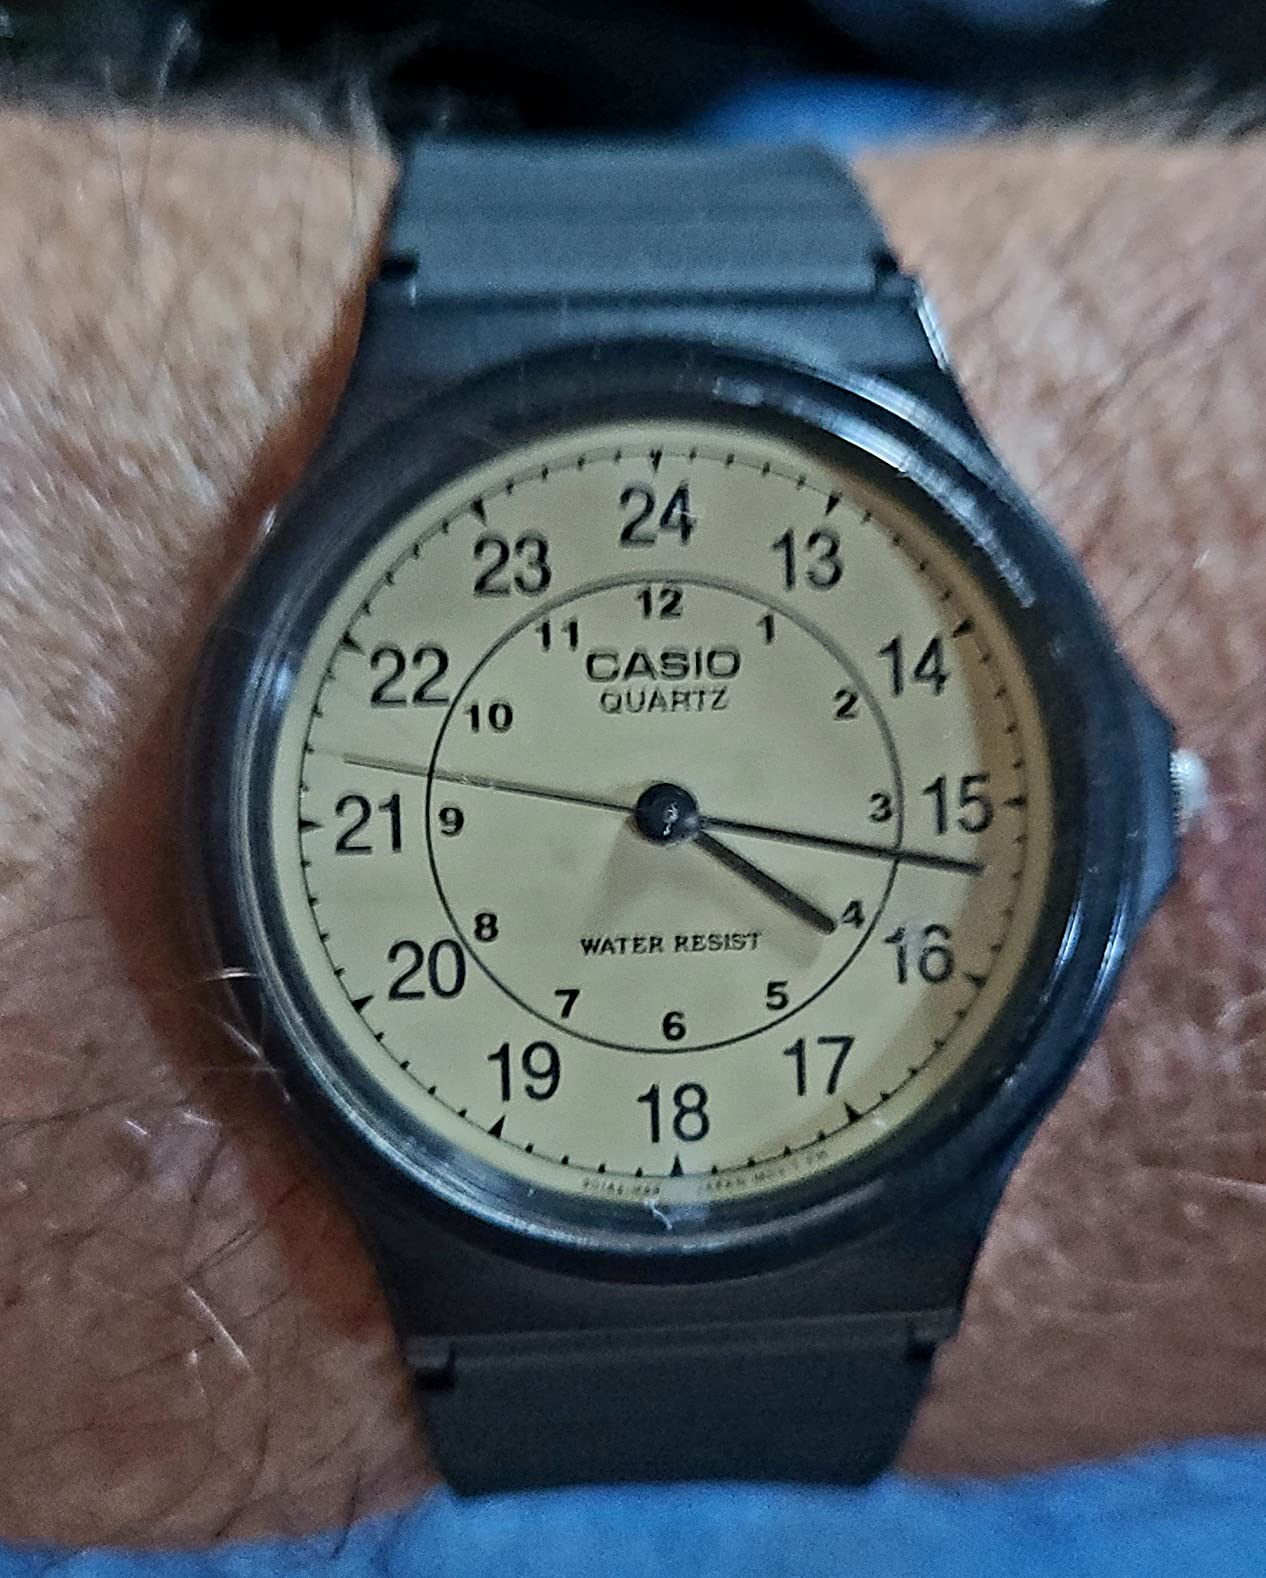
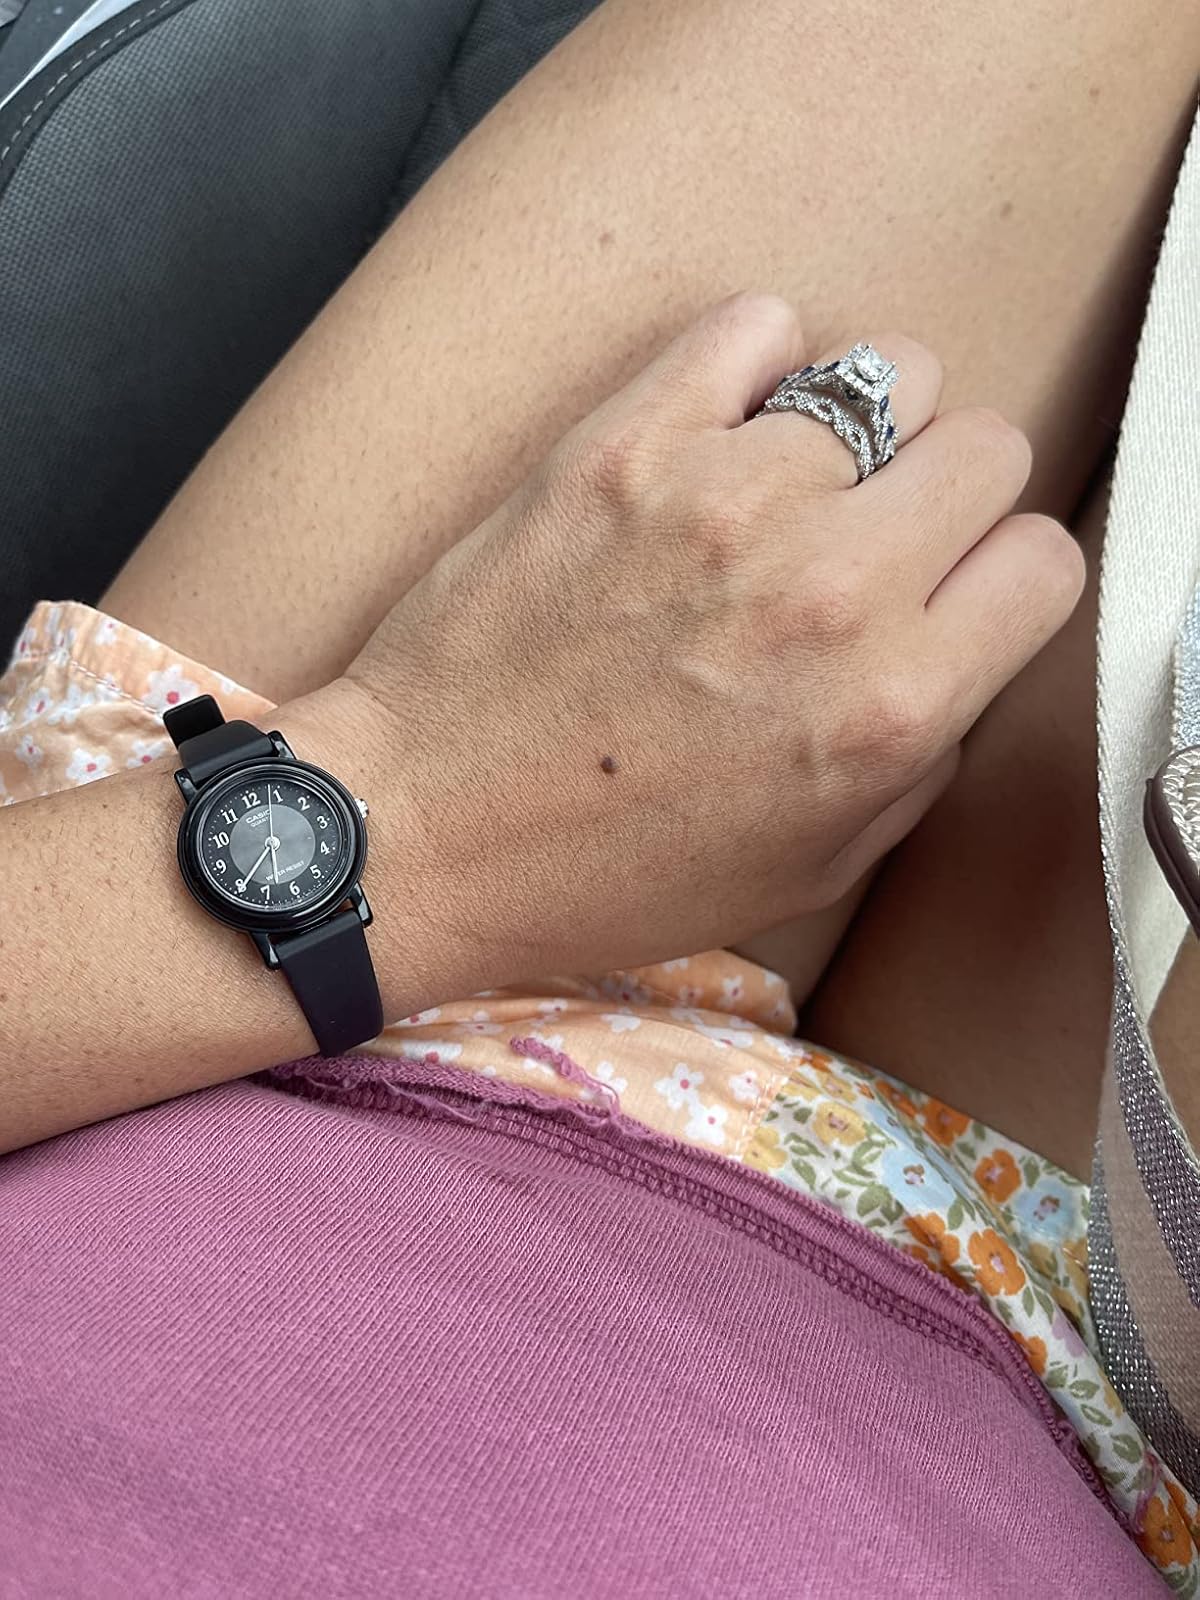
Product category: accessories_watch
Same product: no